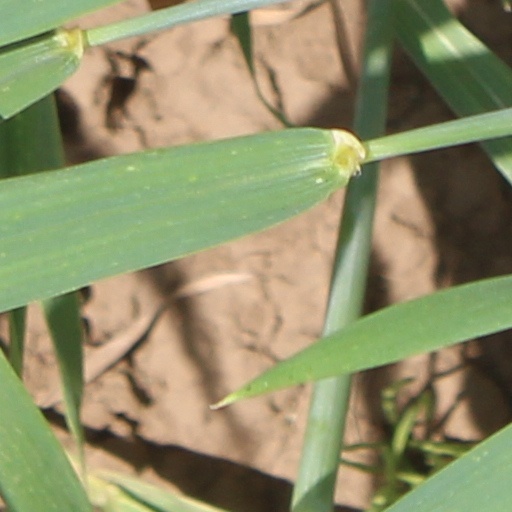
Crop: wheat